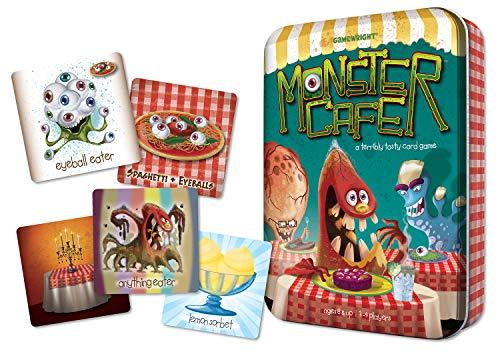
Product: Monster Café Card Game
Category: Toys & Games | Games & Accessories | Card Games
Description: A terribly tasty card game.
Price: $8.94
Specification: ProductDimensions:4x5.6x1.5inches|ItemWeight:5.6ounces|ShippingWeight:5.6ounces(Viewshippingratesandpolicies)|DomesticShipping:ItemcanbeshippedwithinU.S.|InternationalShipping:ThisitemcanbeshippedtoselectcountriesoutsideoftheU.S.LearnMore|ASIN:B00BCRR91I|Itemmodelnumber:247|Manufacturerrecommendedage:8-15years